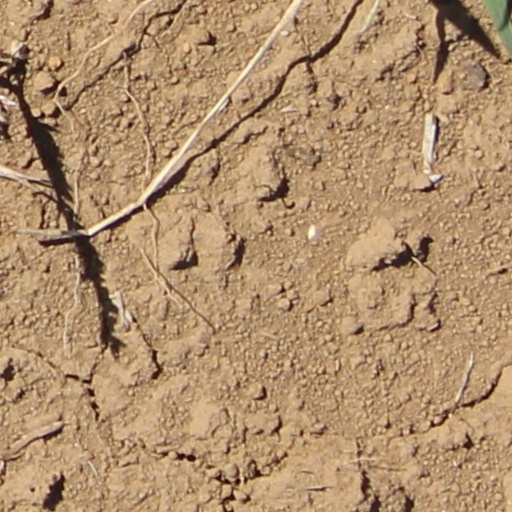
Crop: wheat